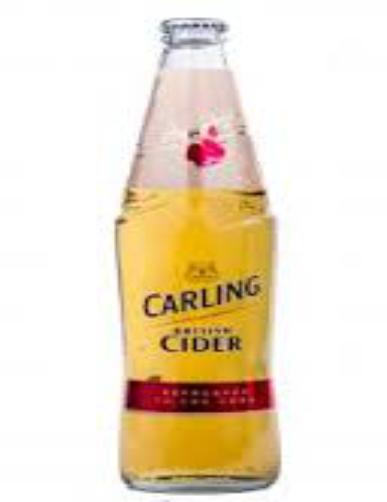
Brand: Carling Cider
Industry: Food